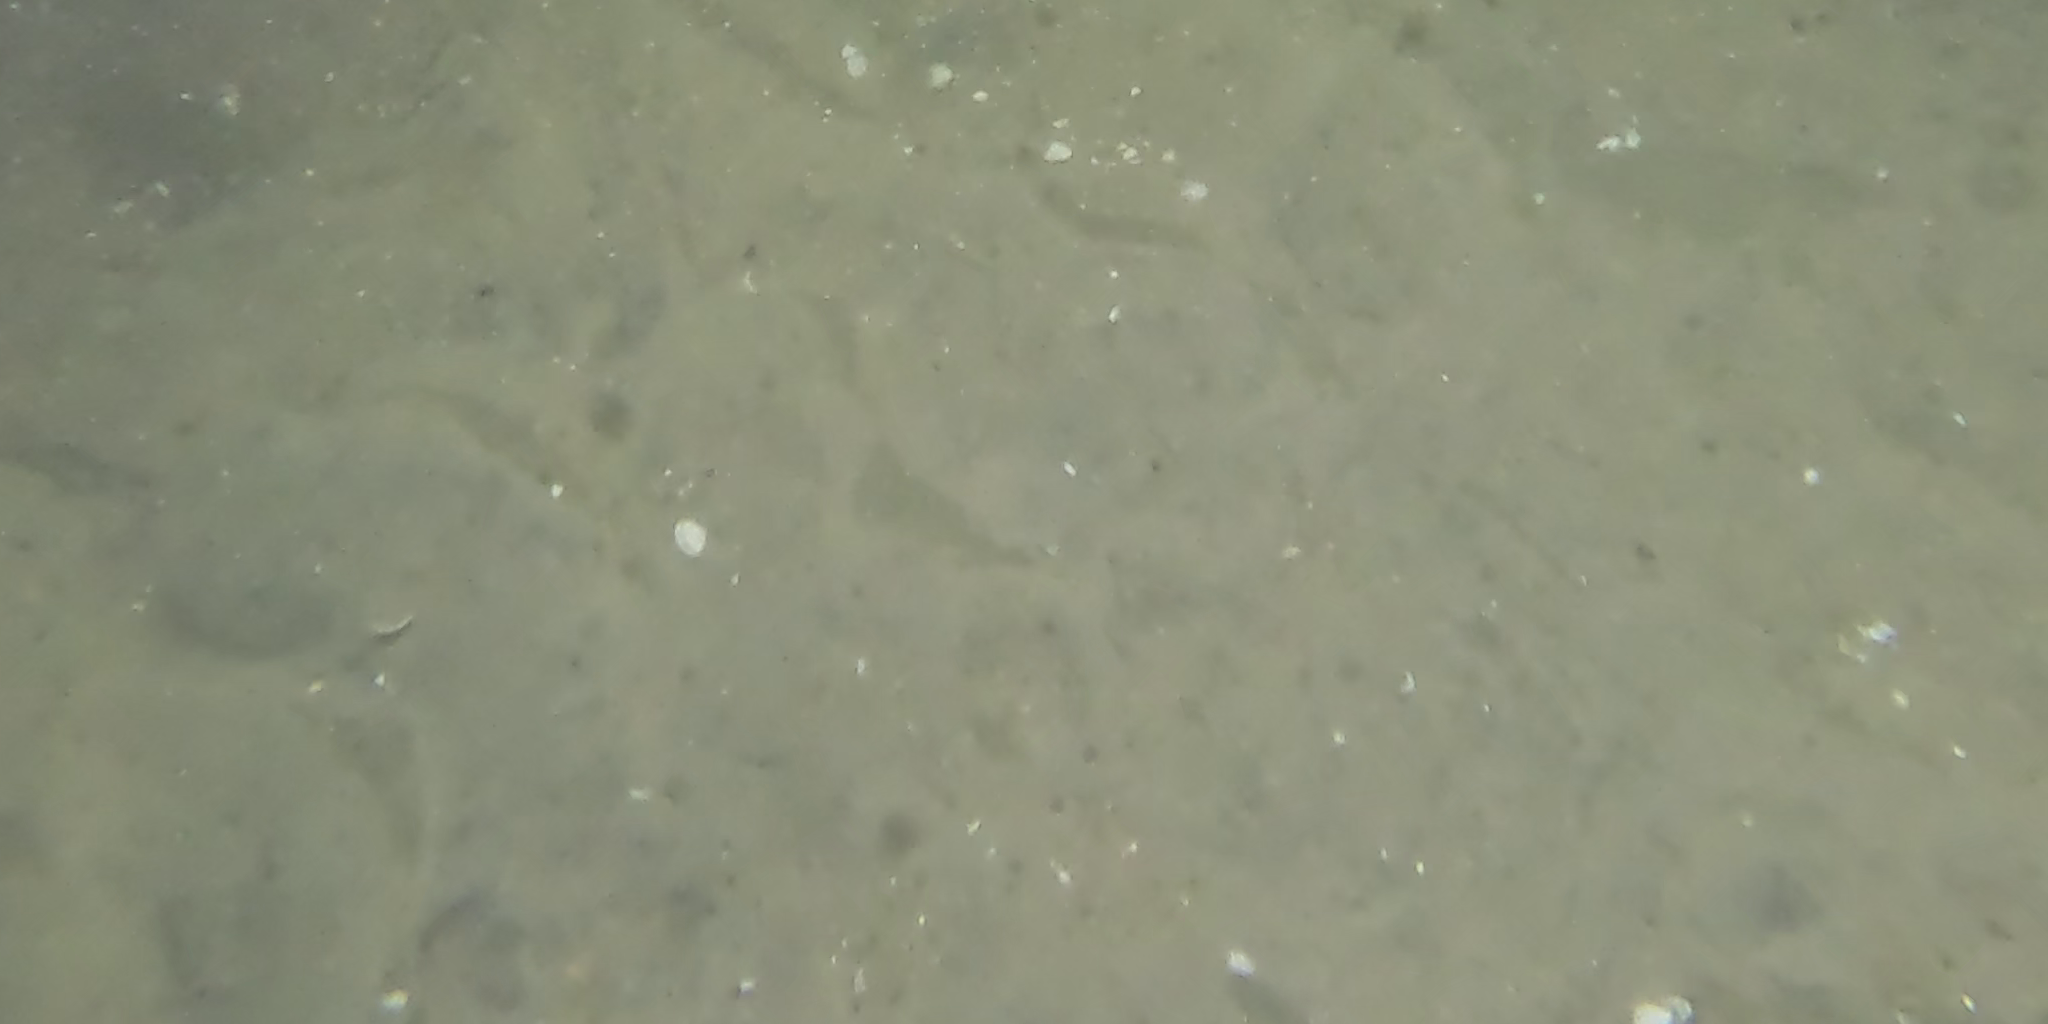
Seabed habitat: sand